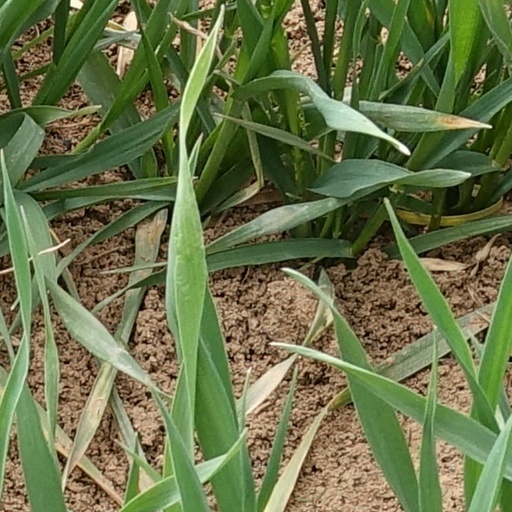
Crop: wheat